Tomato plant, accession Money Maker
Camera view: horizontal (90 deg, fisheye); turntable rotation: 210 degrees
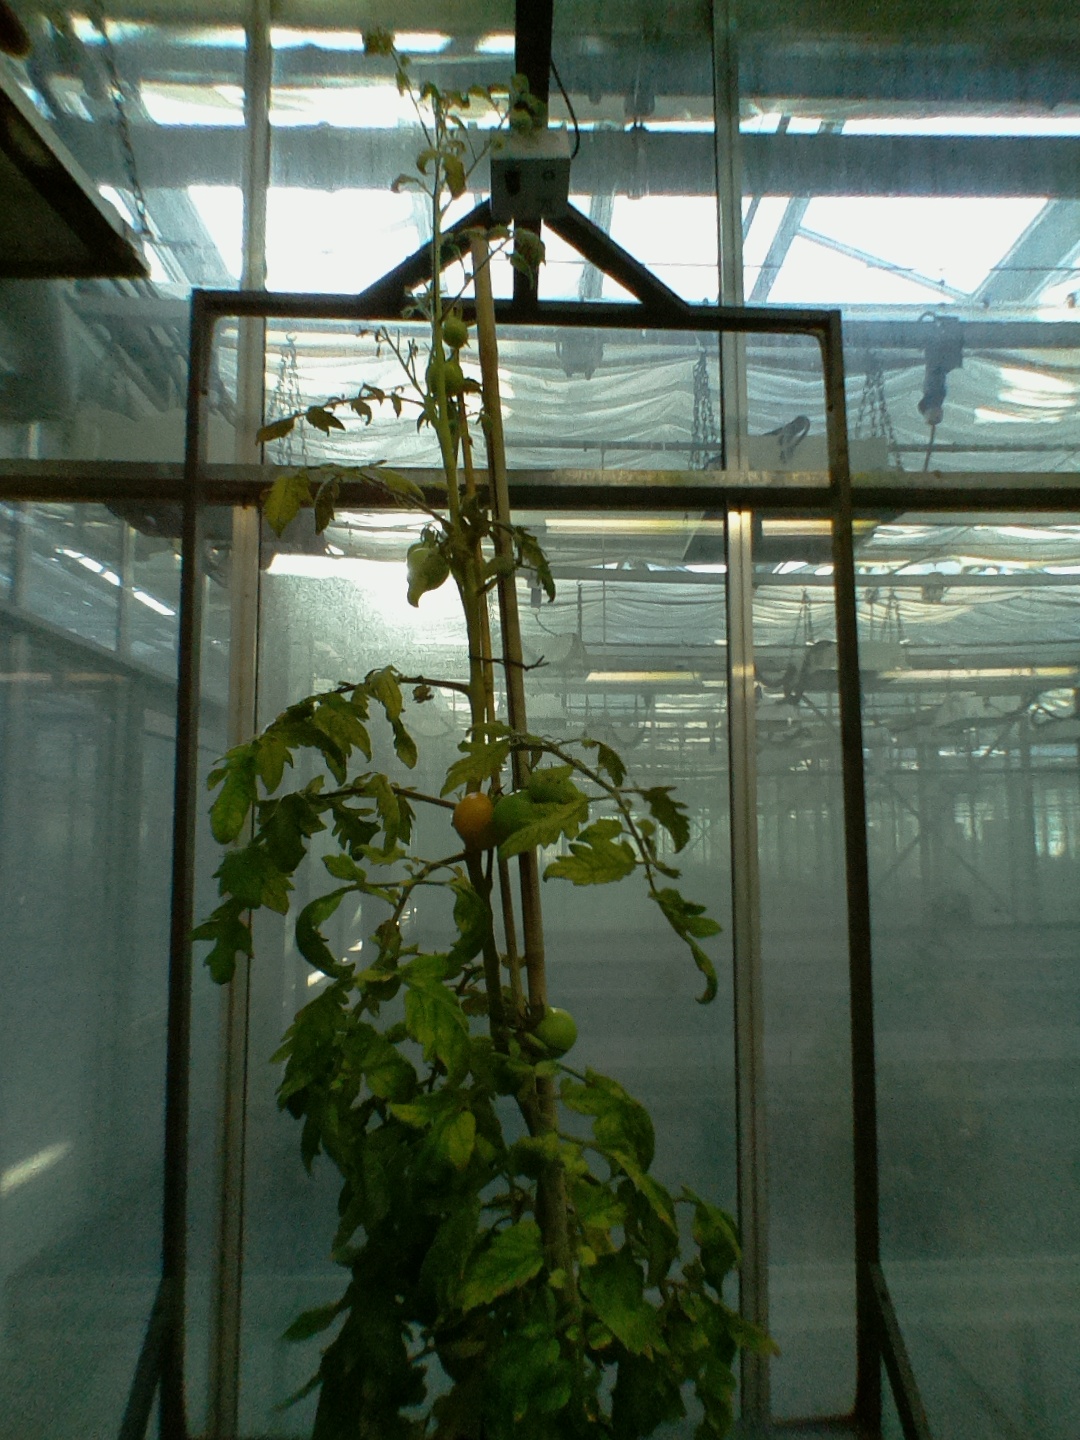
BBCH growth stage 79: 90% -100% of final fruit size